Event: Nepal Earthquake
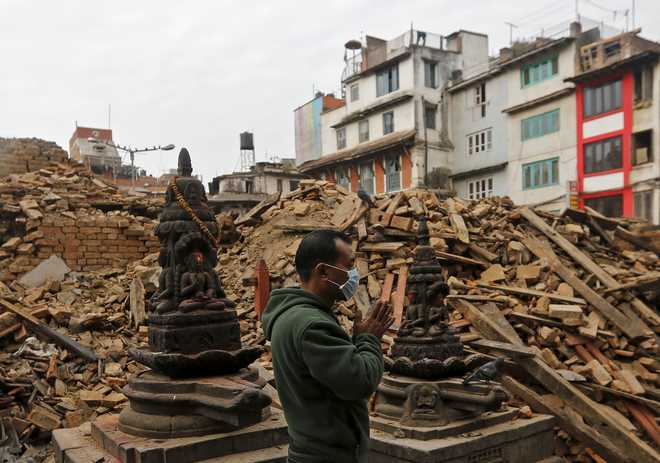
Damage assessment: damage